Edmonton

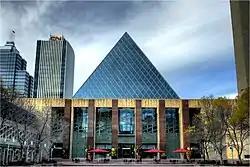

In 1892, Edmonton was incorporated as a town. The first mayor was Matthew McCauley, who established the first school board in Edmonton and Board of Trade (later Chamber of Commerce) and a municipal police service. Due to McCauley's good relationship with the federal Liberals, Edmonton maintained economic and political prominence over Strathcona, a rival town on the south side of the North Saskatchewan River. Edmonton was incorporated as a city in 1904 and became Alberta's capital in 1905.